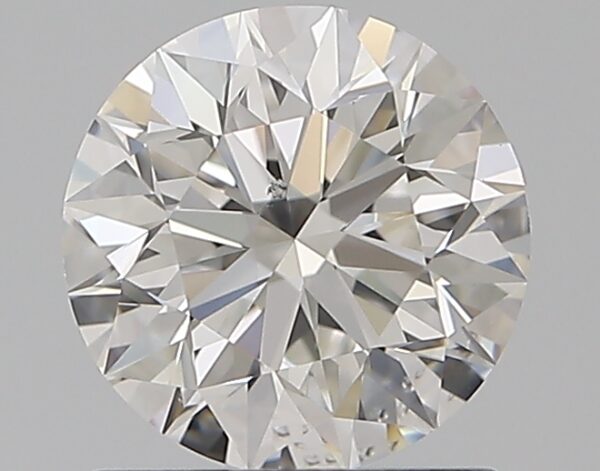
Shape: round
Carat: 1.01
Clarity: SI1
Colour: F
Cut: EX
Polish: EX
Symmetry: EX
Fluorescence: N
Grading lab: GIA
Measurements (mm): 6.33 x 6.38 x 4.04